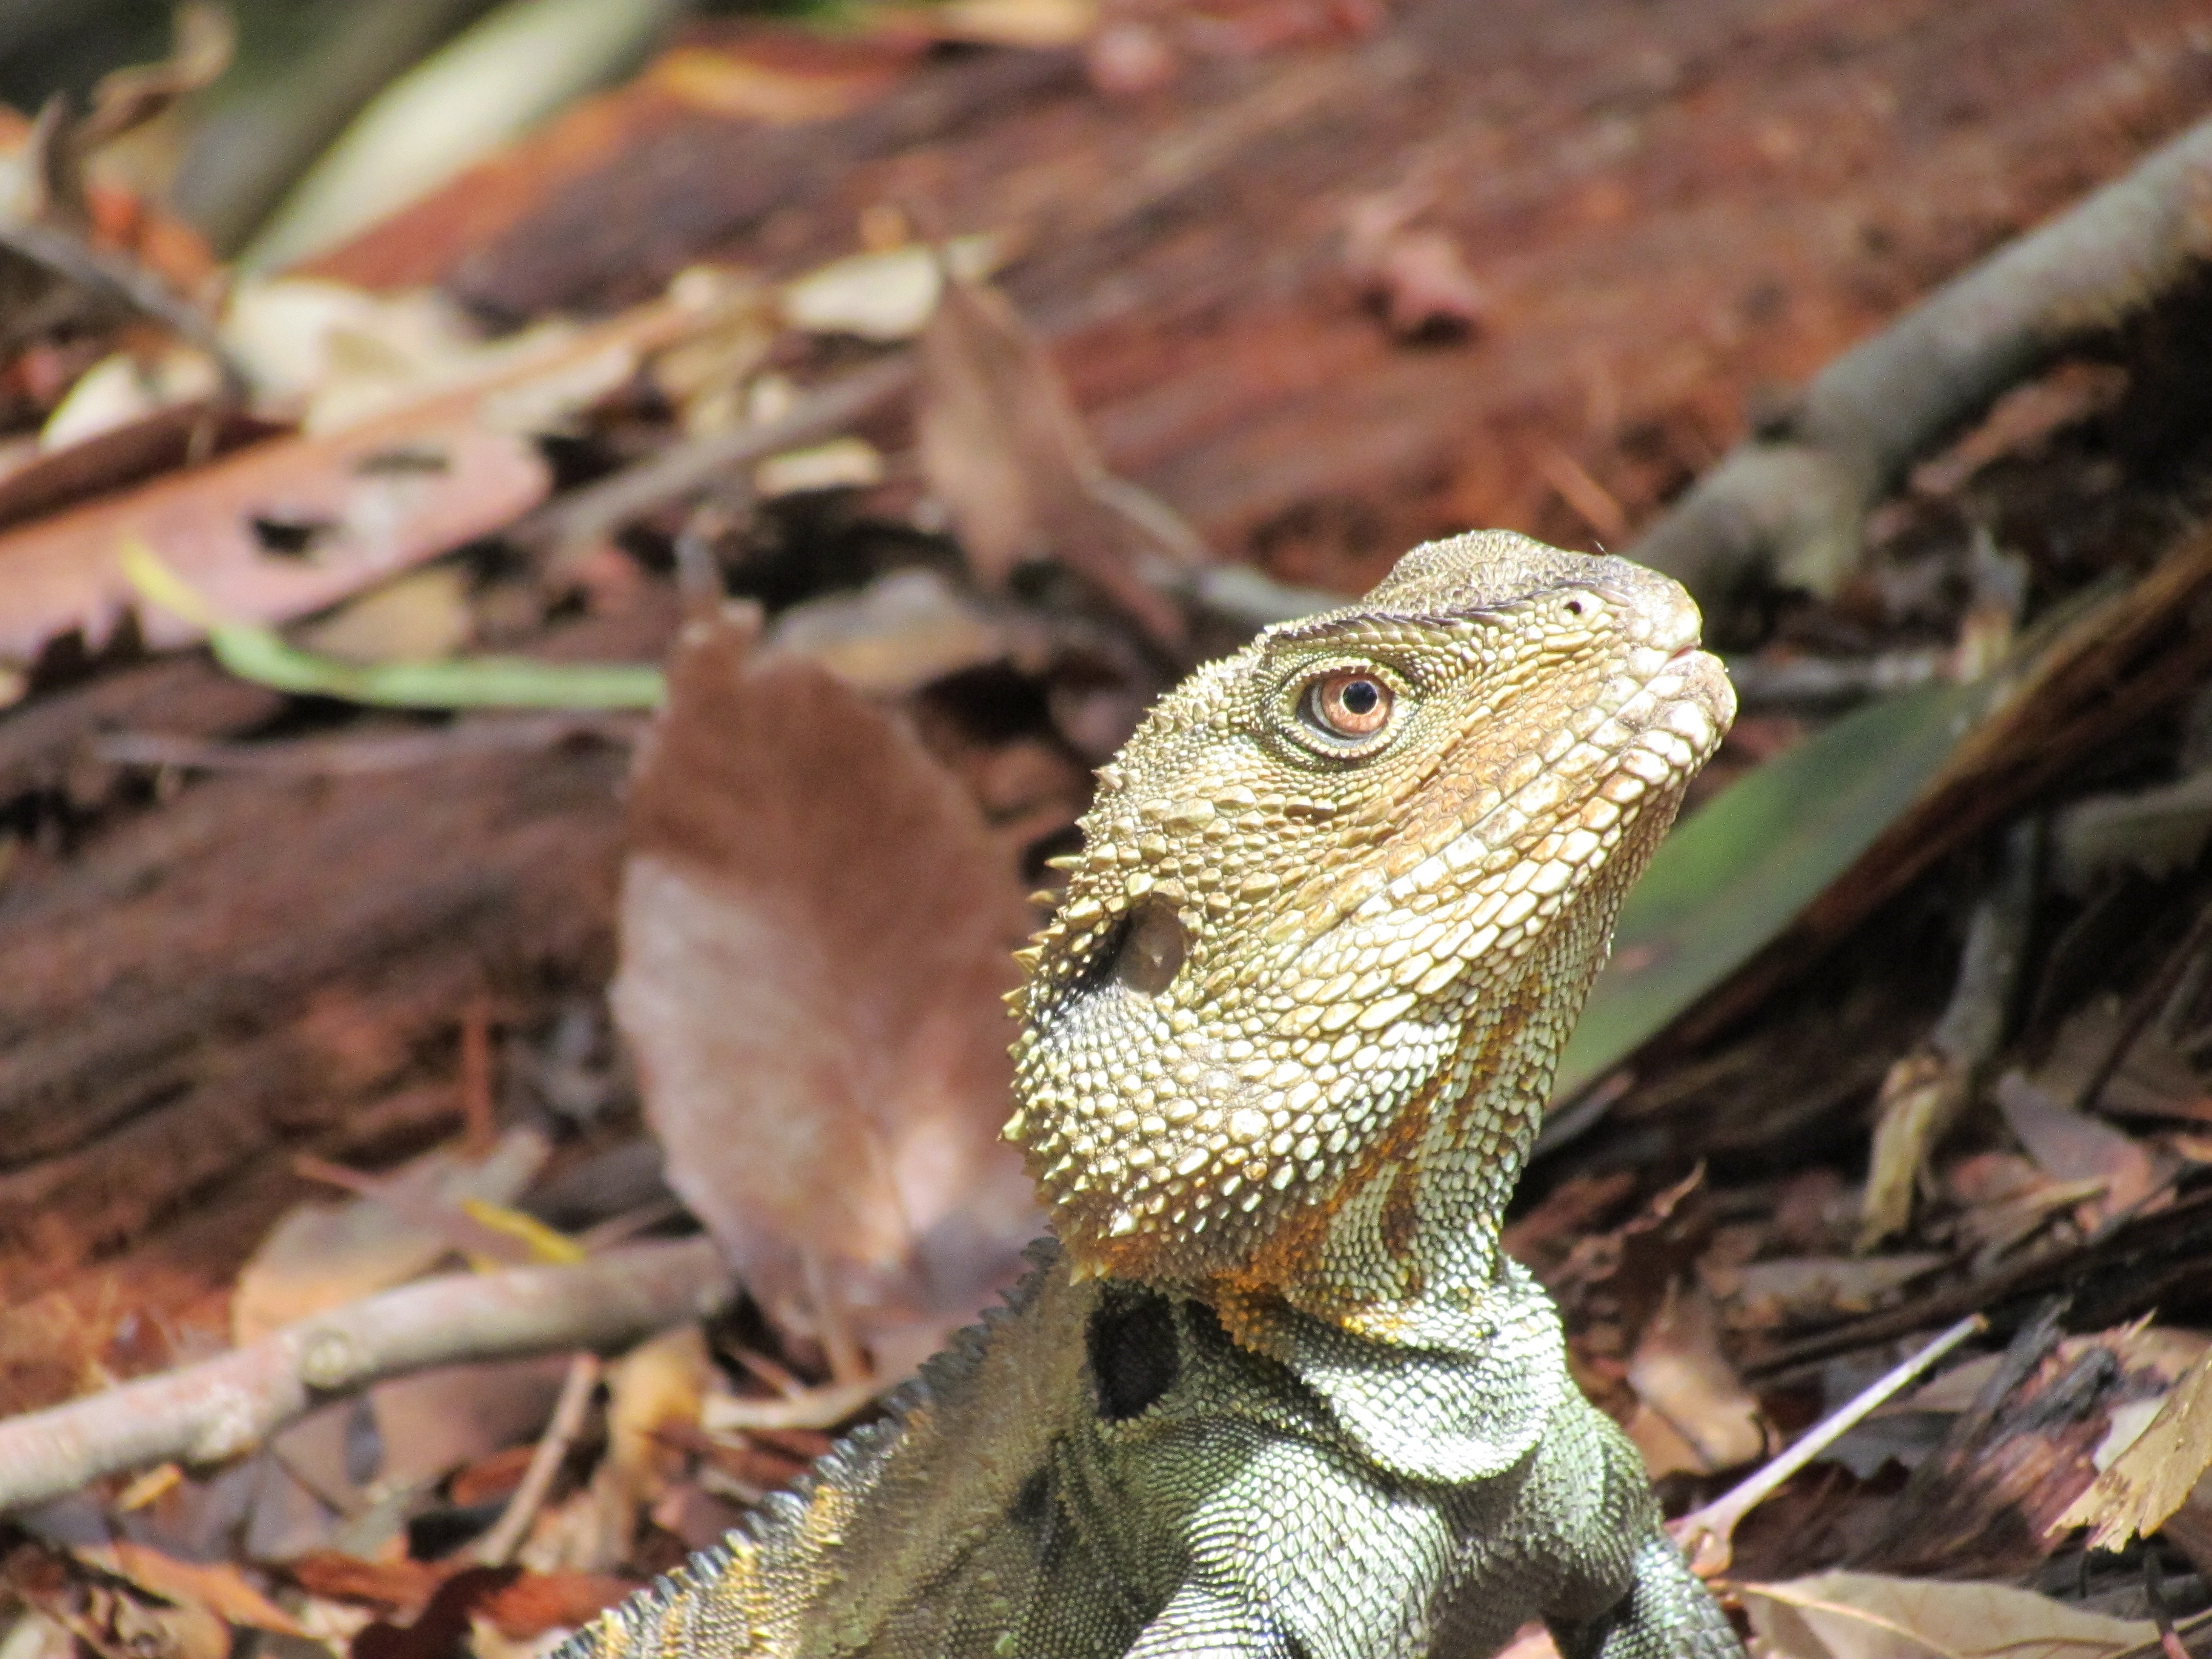
nature, wilderness, animal, wildlife, wild, environment, reptile, iguana, fauna, lizard, australia, outdoors, zoology, vertebrate, creature, species, iguania, reptilian, lacerta, agamidae, agama, scaled reptile, lacertidae